NetApp

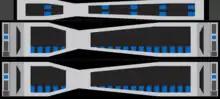
NetApp HCI: two 2U HCI Chassis with four half-width blade servers at the bottom and one 1U storage node at the top

NetApp Hyper-converged infrastructure (HCI) or sometimes referred by NetApp as Hybrid Cloud Infrastructure, NetApp HCI is based on commodity blade and rack servers, NetApp Element software and VMware vSphere. NetApp HCI includes the NetApp Deployment Engine (NDE) for configuring vCenter, IP addresses, login and password, and storage nodes.